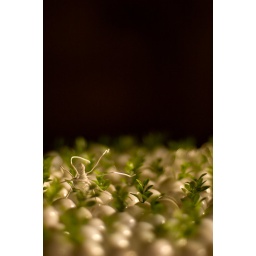
Wire spider in a bed of green sprouts growing out of little white bead-bowls. Part of an installation art exhibition.